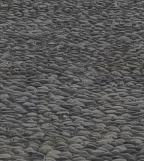
Surface type: cobblestone